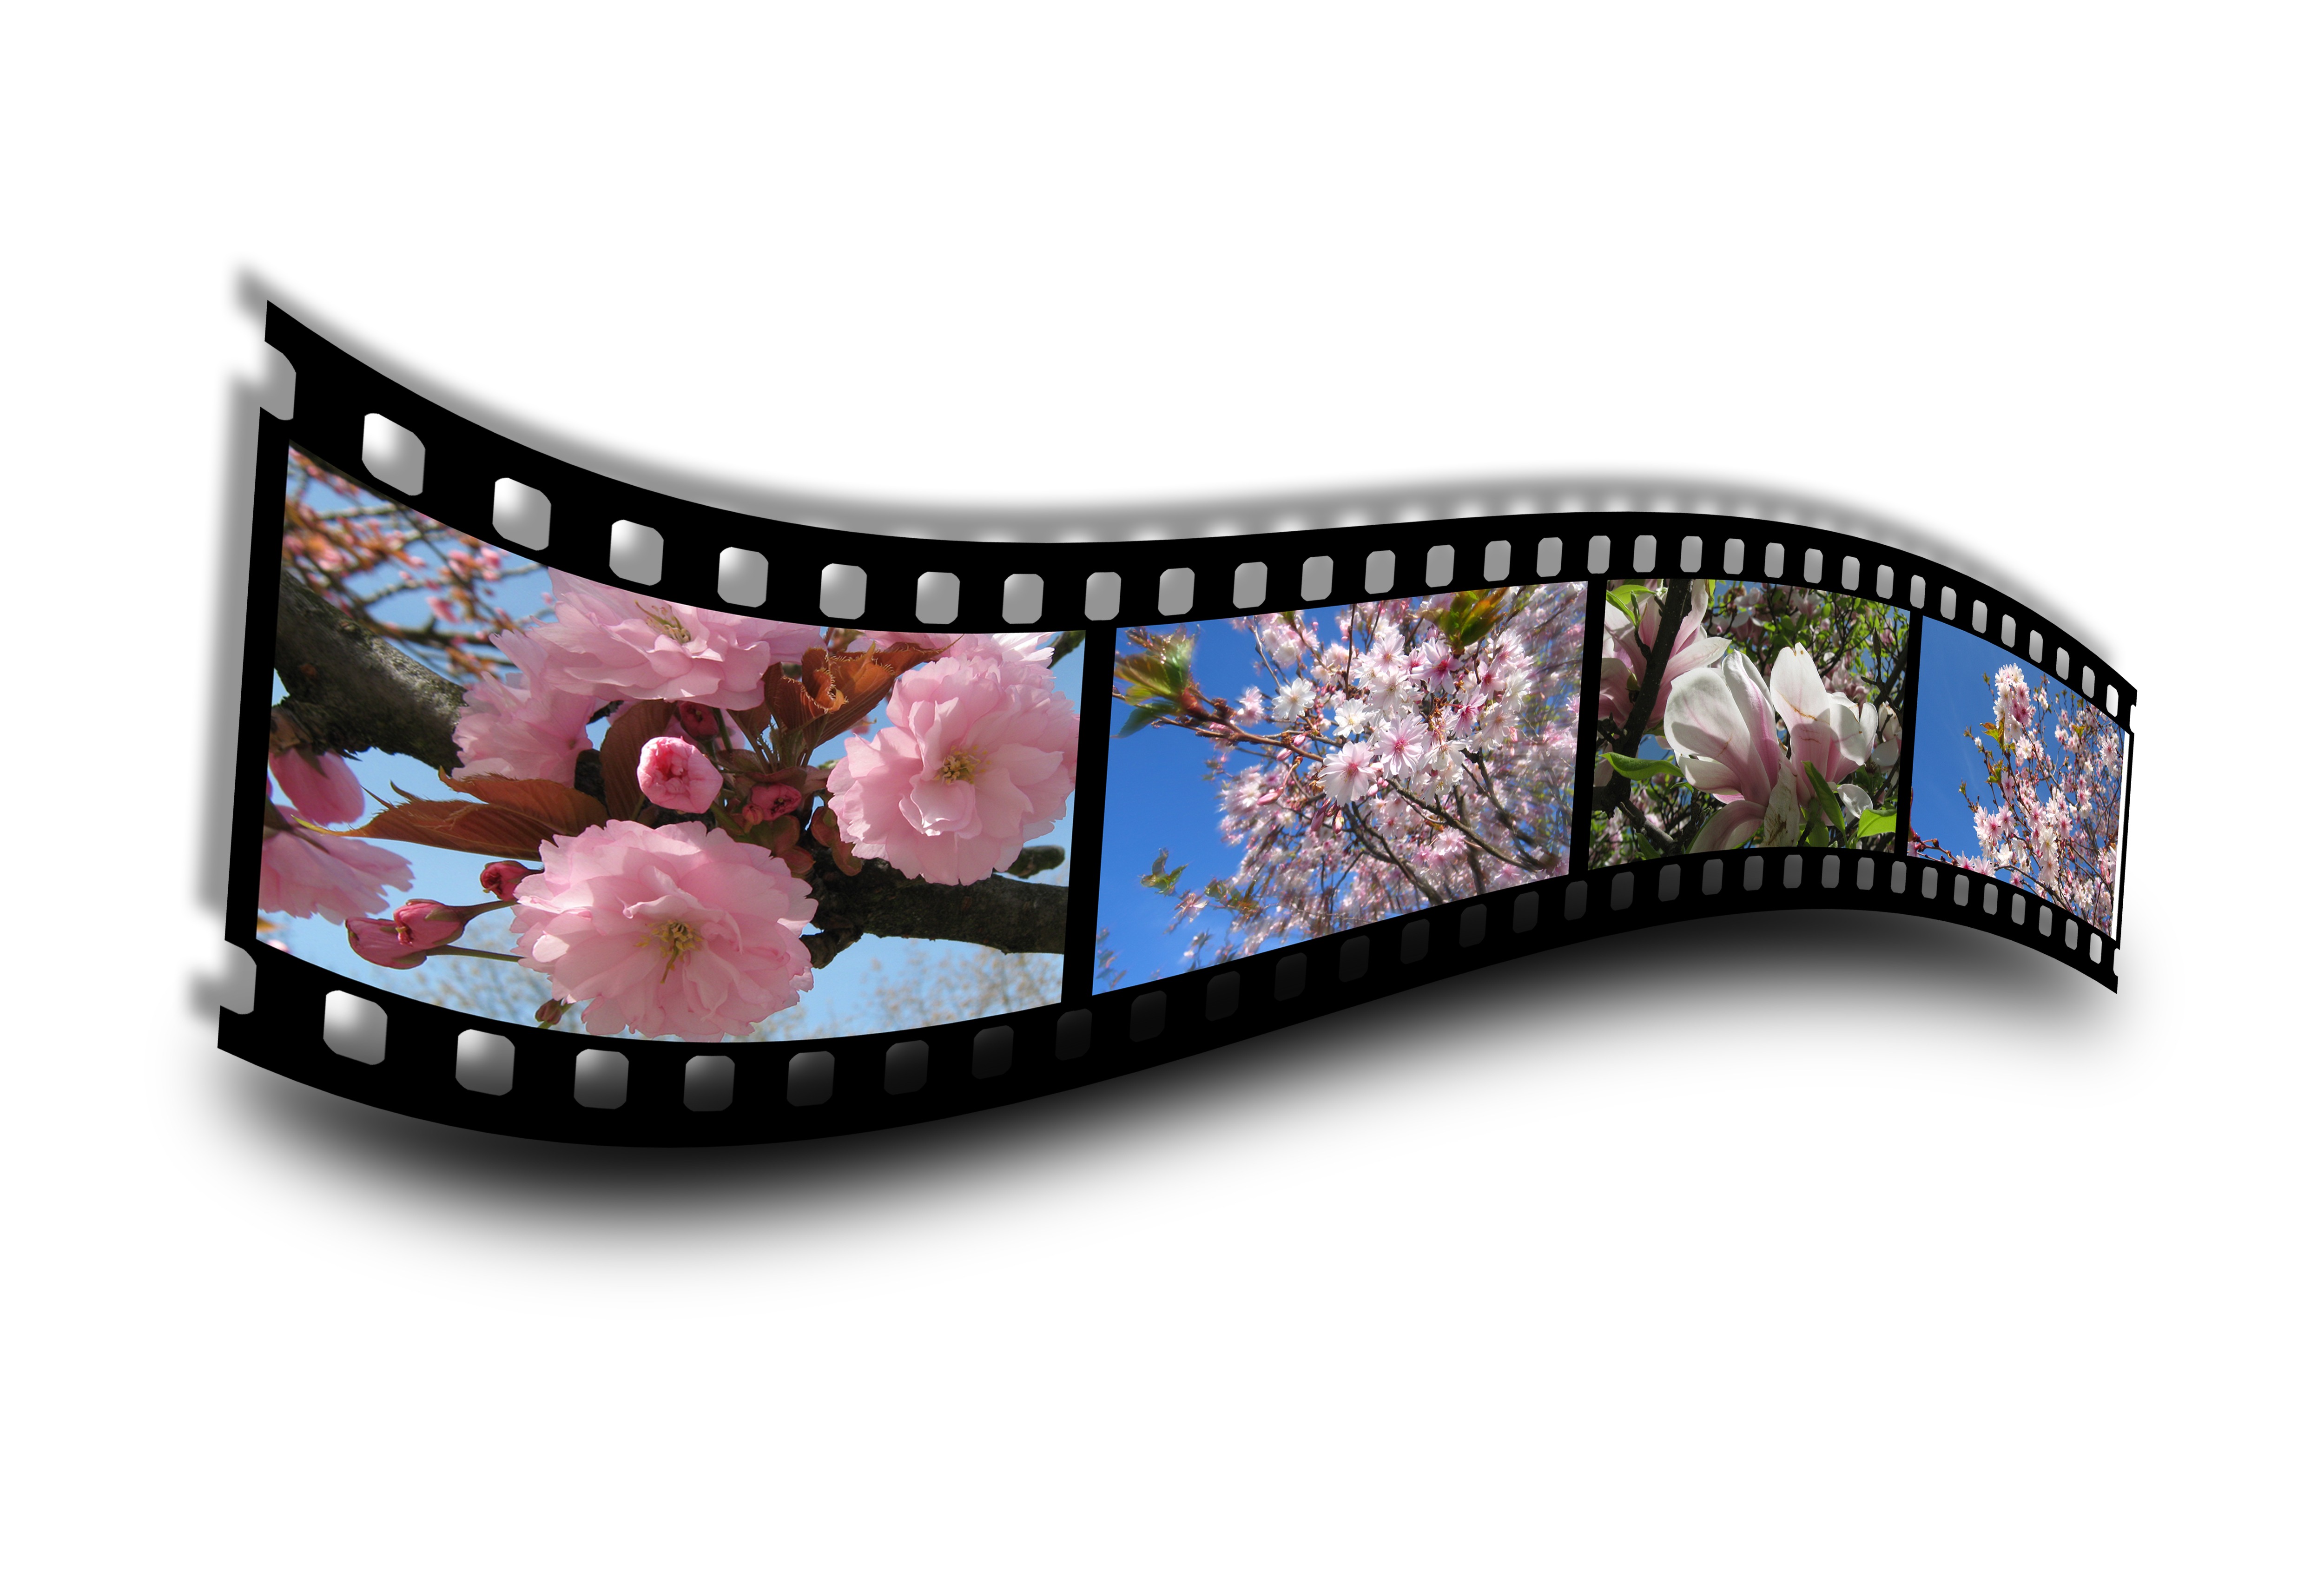
blossom, shoe, bloom, film, pattern, spring, bag, product, footwear, bud, cartoon, filmstrip, fashion accessory, coin purse, outdoor shoe